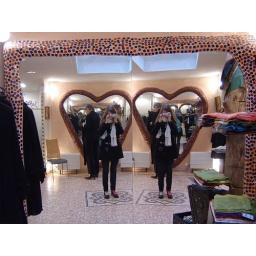
A cool double mirror and me in a cute little store called A.R.T.